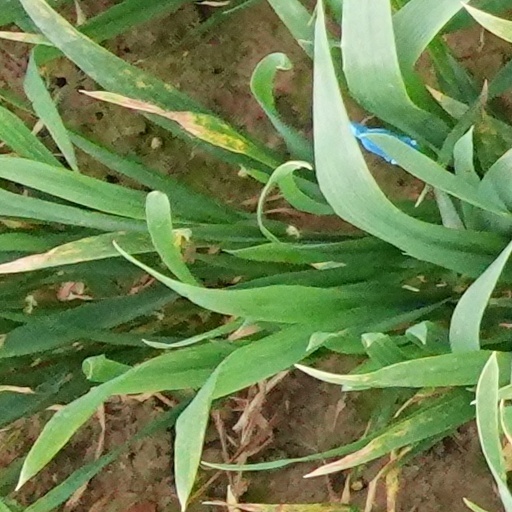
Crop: wheat